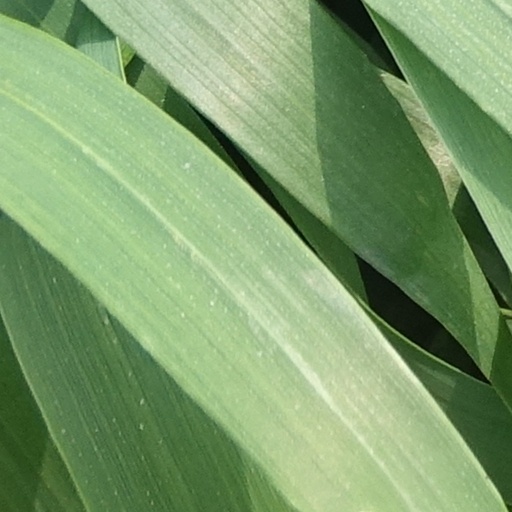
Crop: wheat